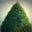
Label: pine_tree